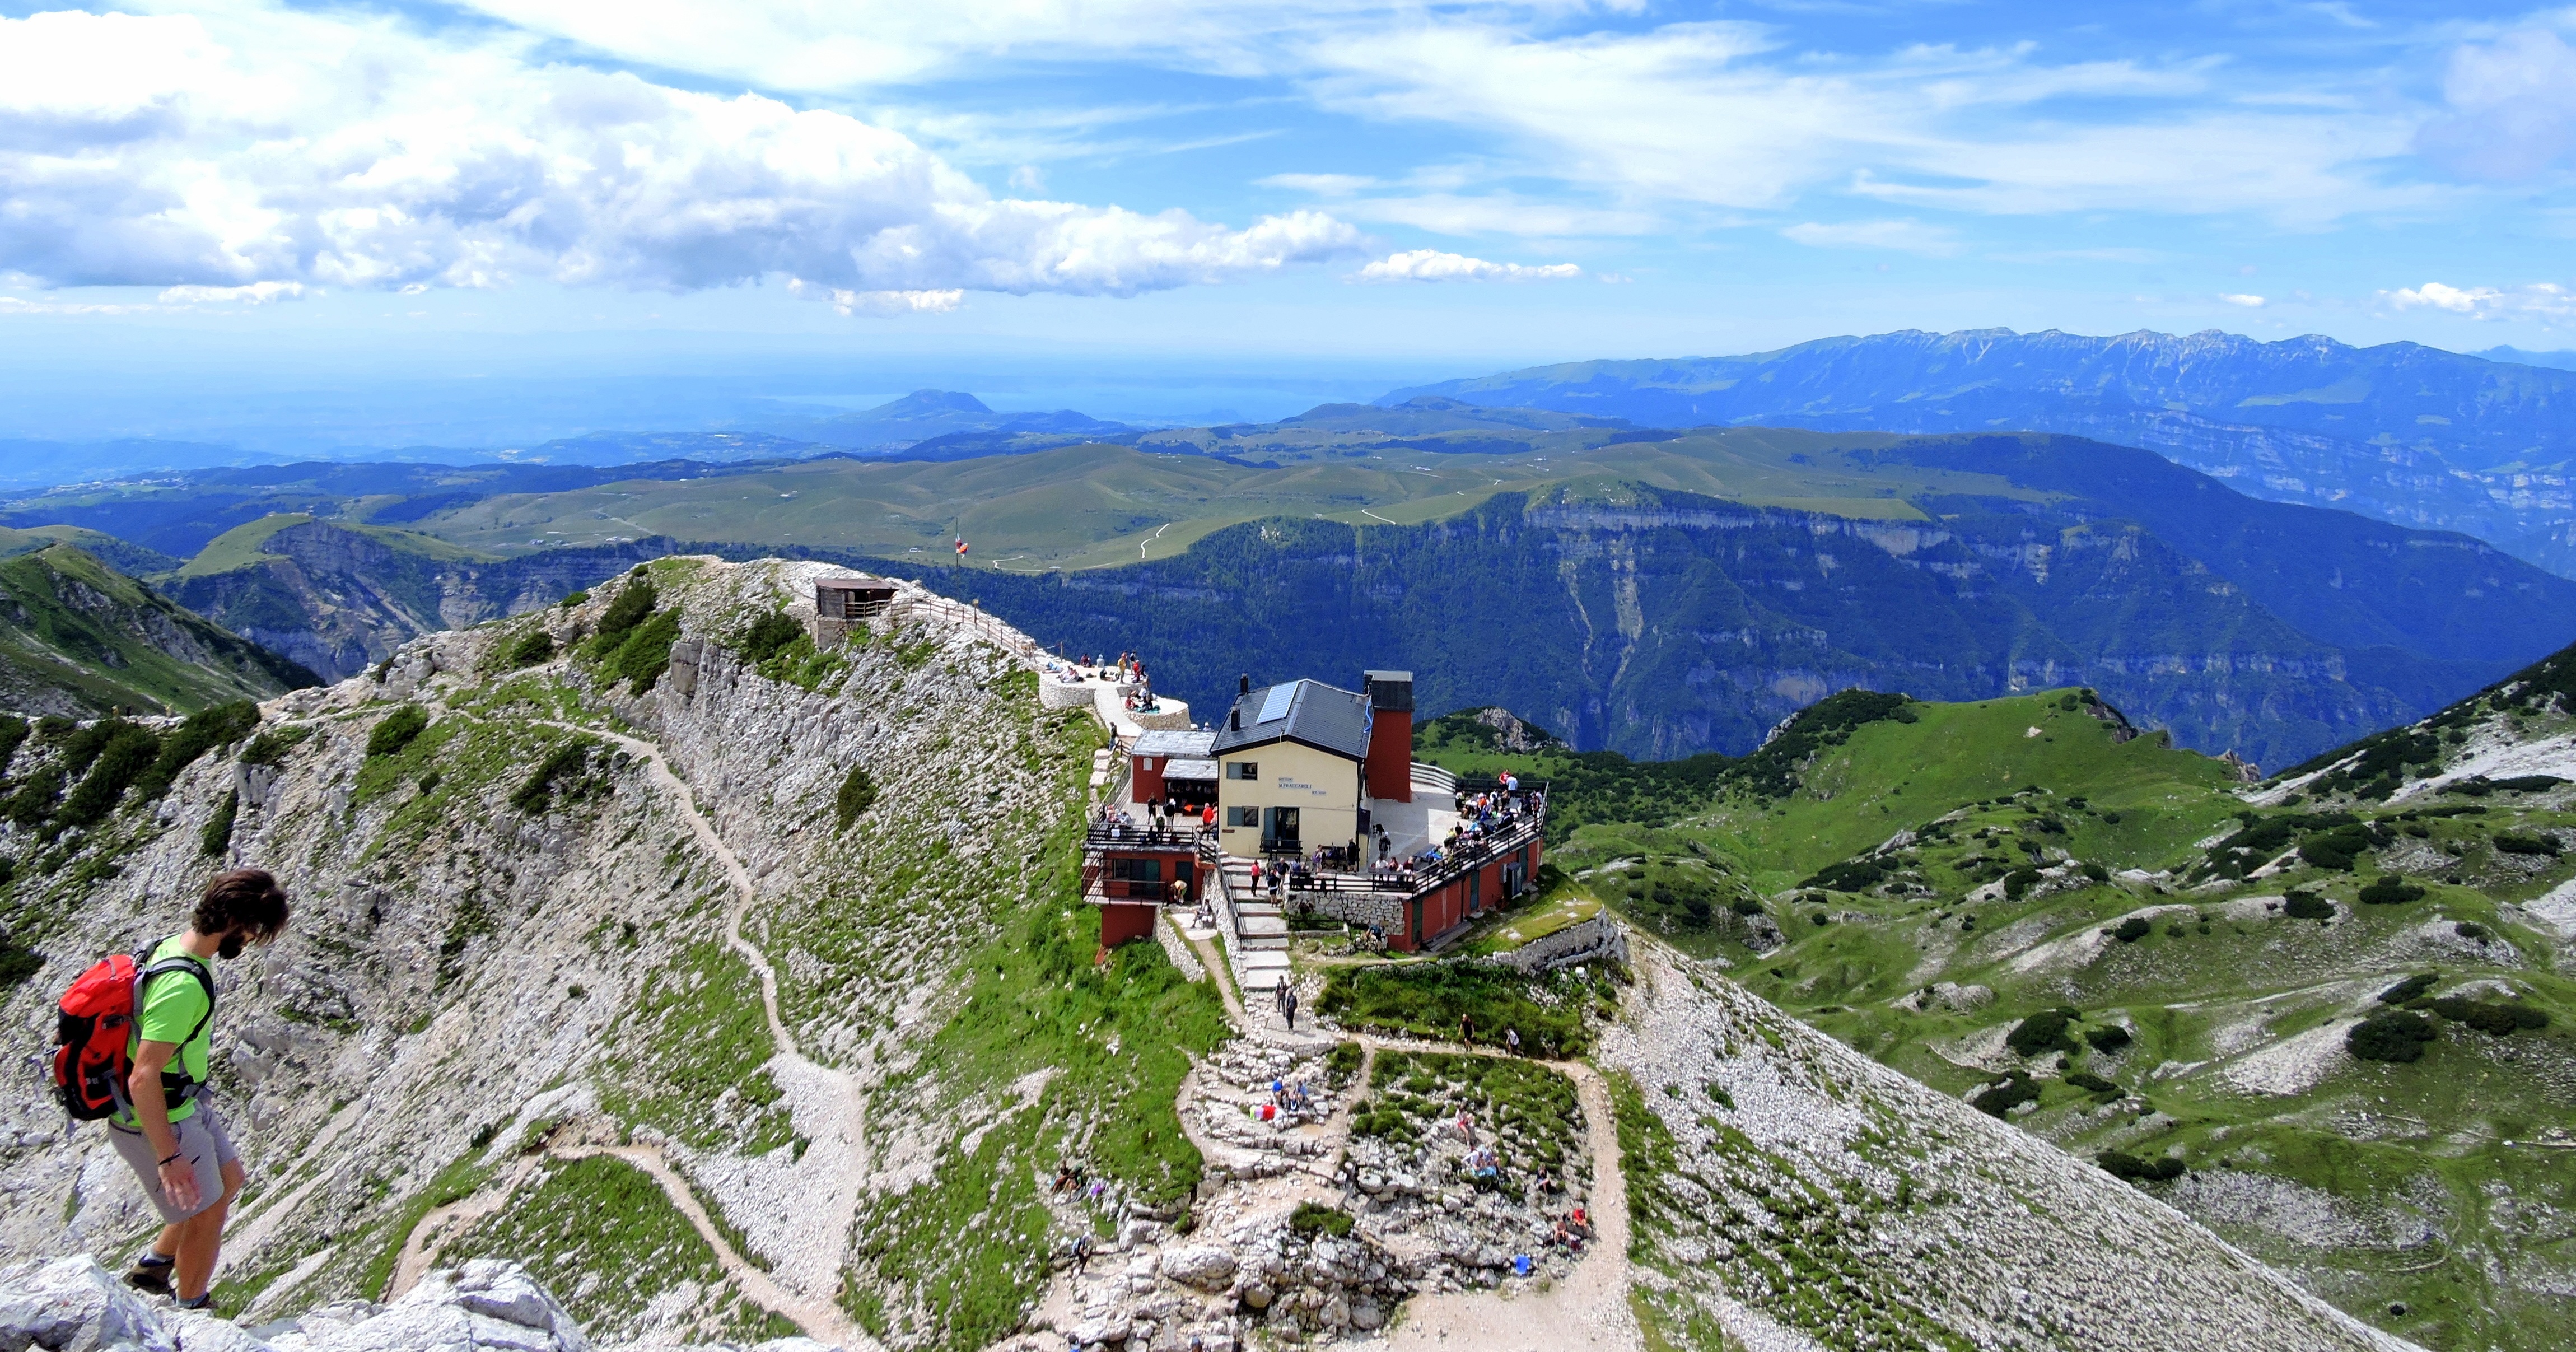
landscape, walking, mountain, hiking, lake, adventure, valley, mountain range, recreation, italy, extreme sport, tourism, ridge, summit, garda, mountaineering, sports, trekking, alps, backpacking, plateau, refuge, fraccaroli, carega, mountain pass, outdoor recreation, mountainous landforms